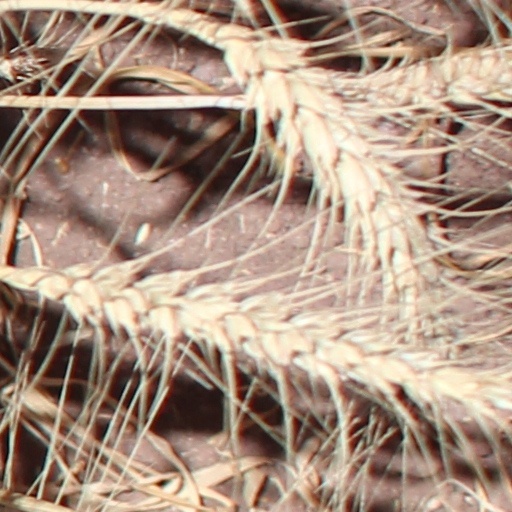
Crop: wheat